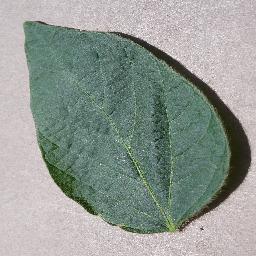
Label: Soybean___healthy